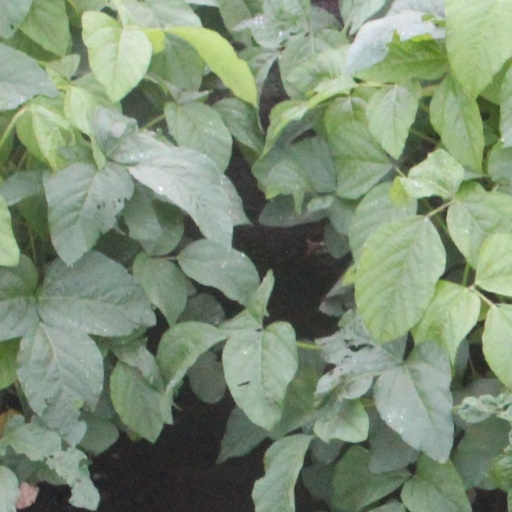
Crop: soybean